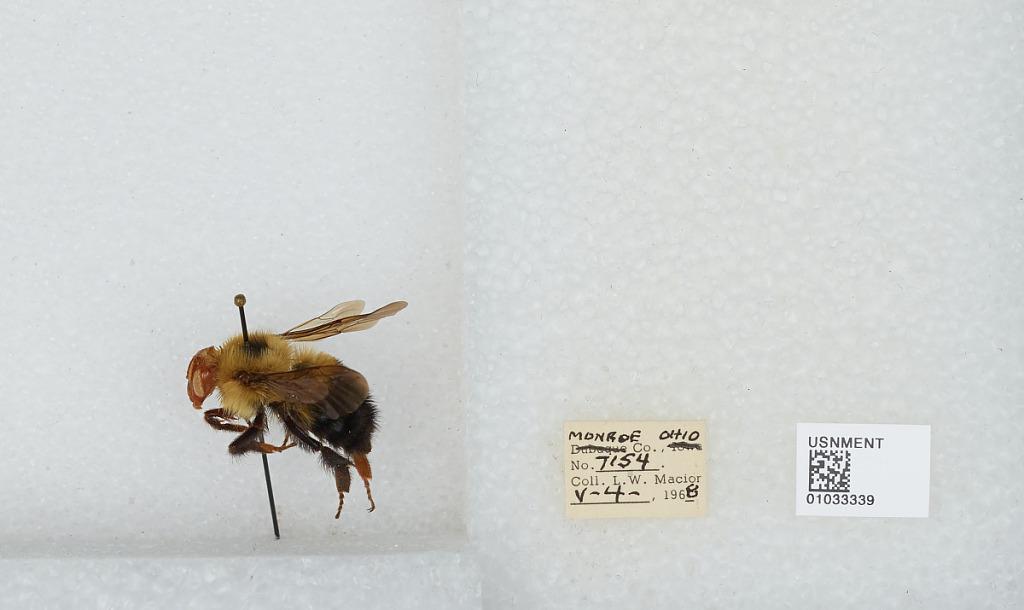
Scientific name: Bombus (Pyrobombus) vagans vagans Smith
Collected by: L. Macior
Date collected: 1968-5-4
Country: United States
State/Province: Ohio
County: Monroe
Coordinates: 39.73, -81.08